Robert of Luzarches

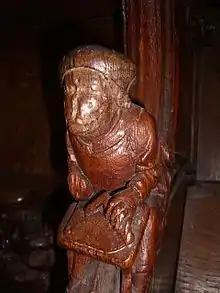
Robert de Luzarches sculpted in an armrest of the stalls of the Amiens Cathedral.

Robert of Luzarches (born in Luzarches near Pontoise towards the end of the twelfth century) was a 13th-century French architect who worked on the cathedral of Notre Dame in Amiens.